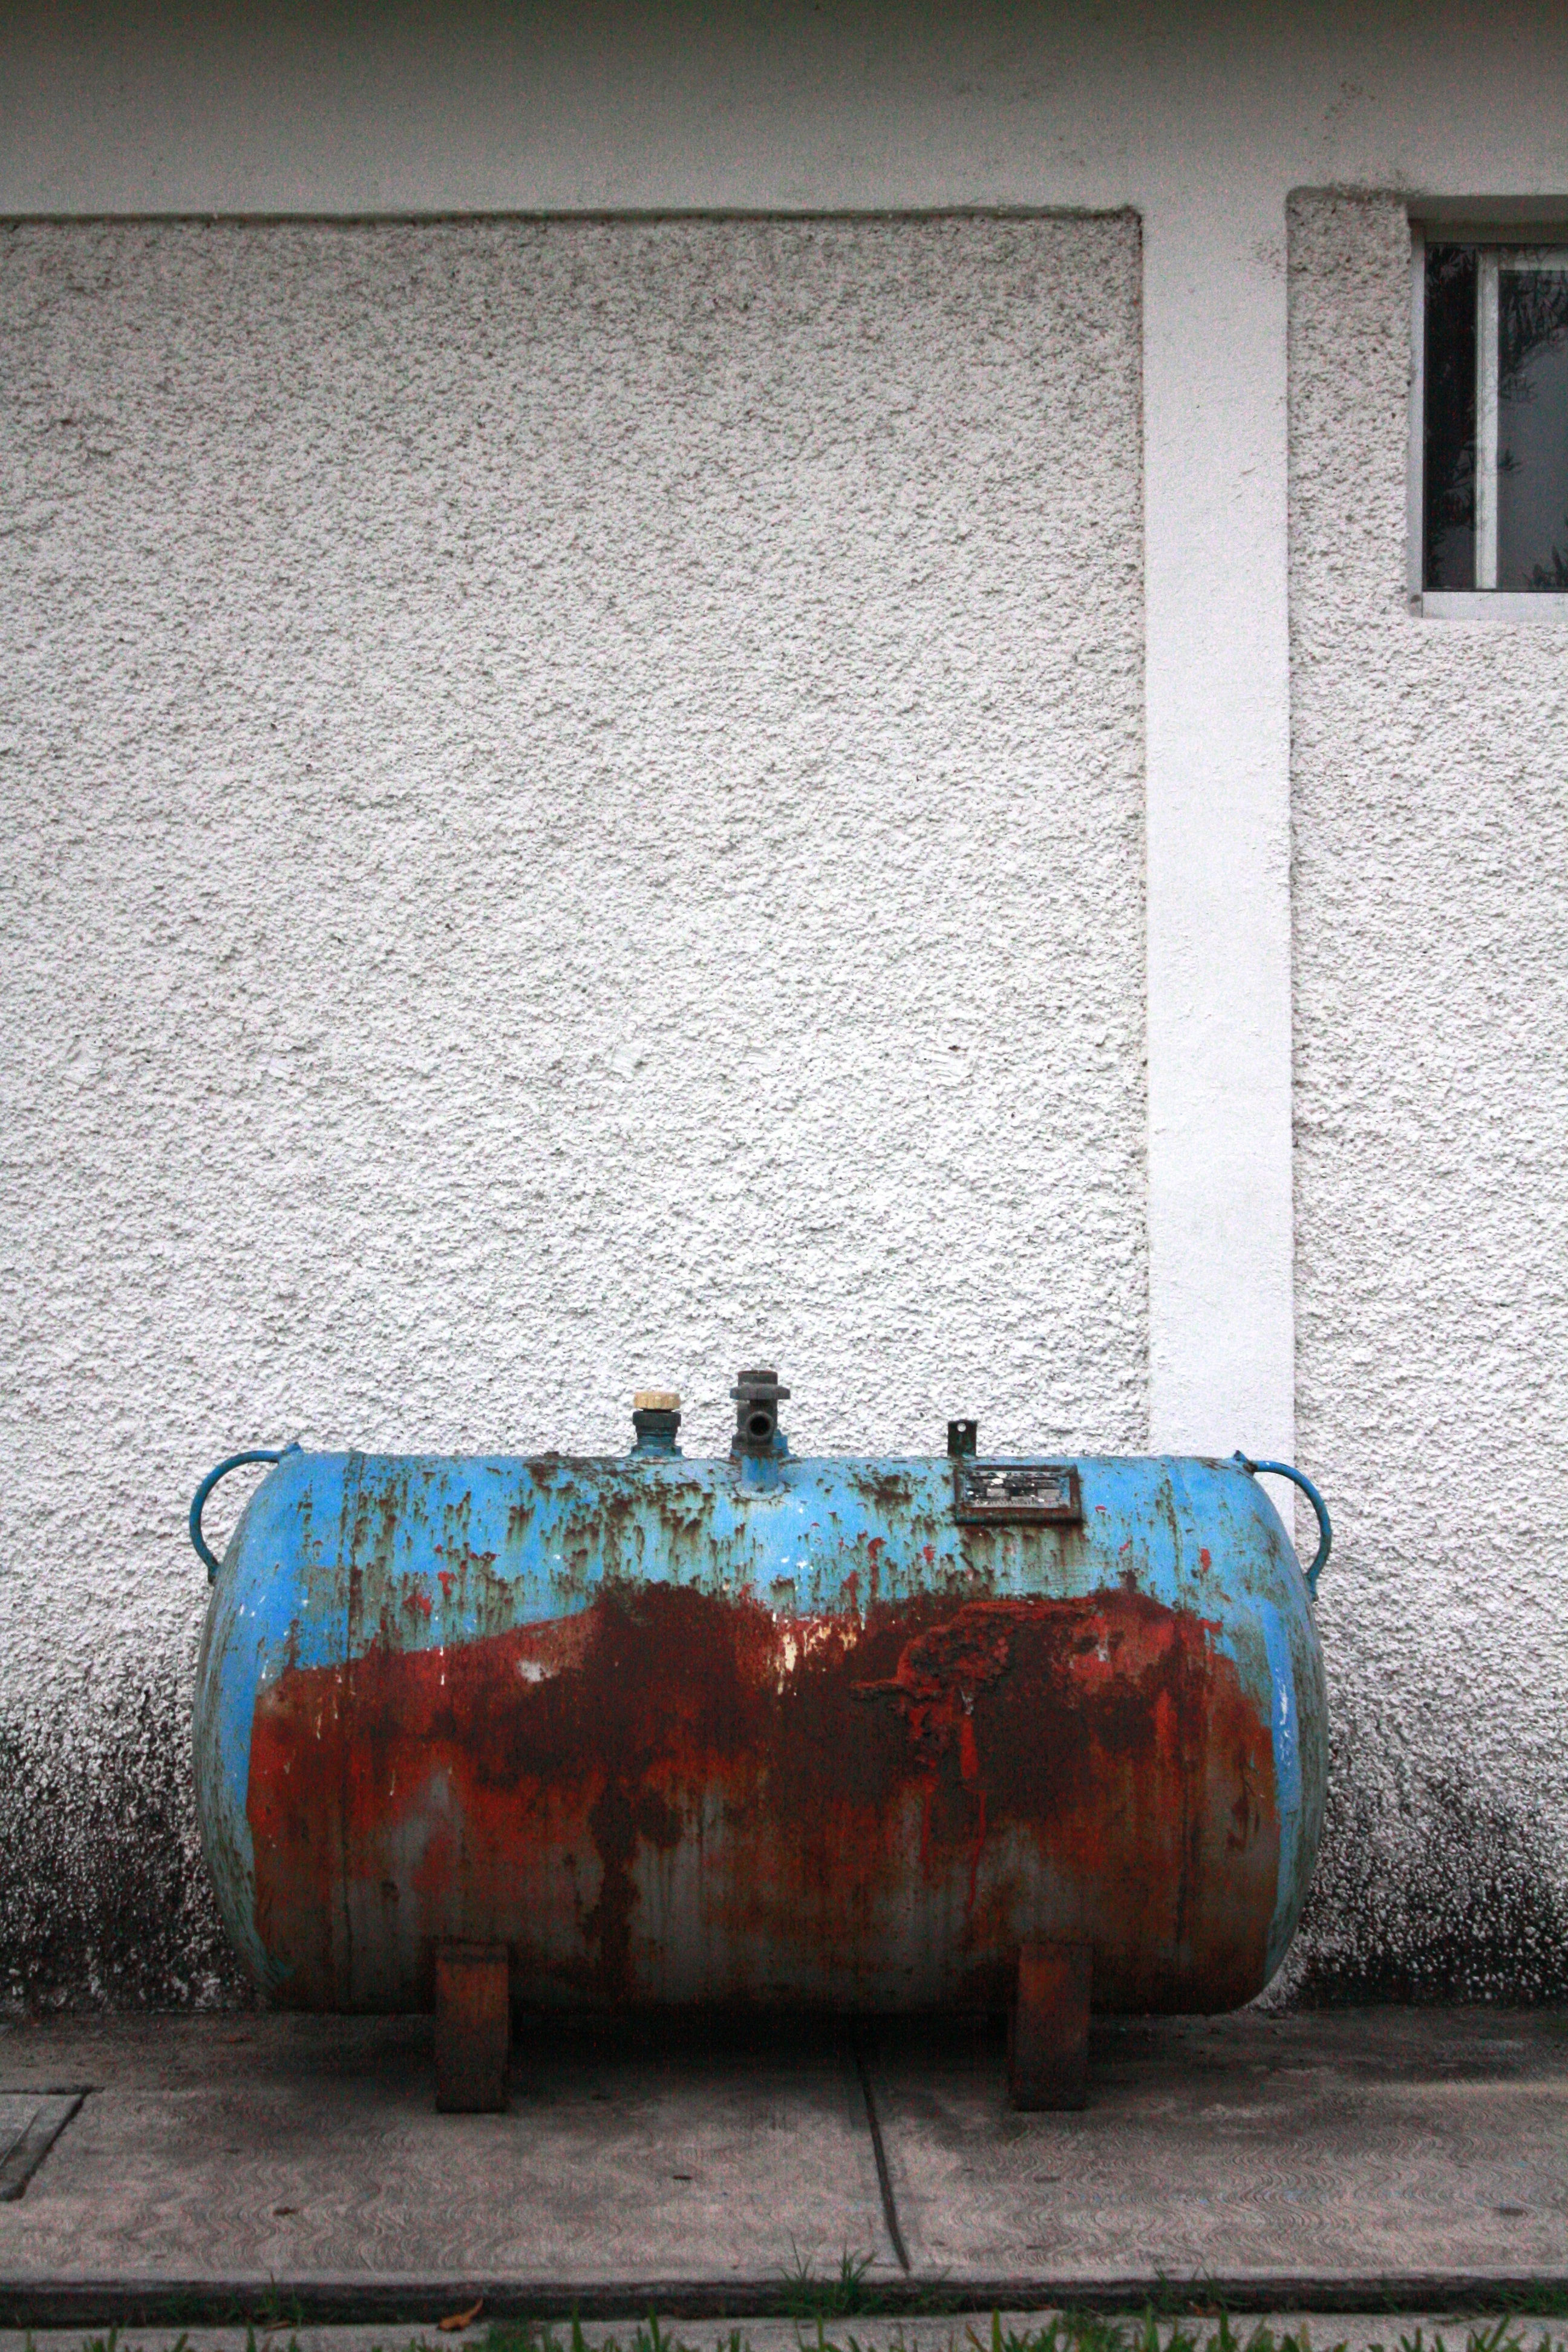
light, wood, old, wall, color, blue, art, tank, oxide, shape